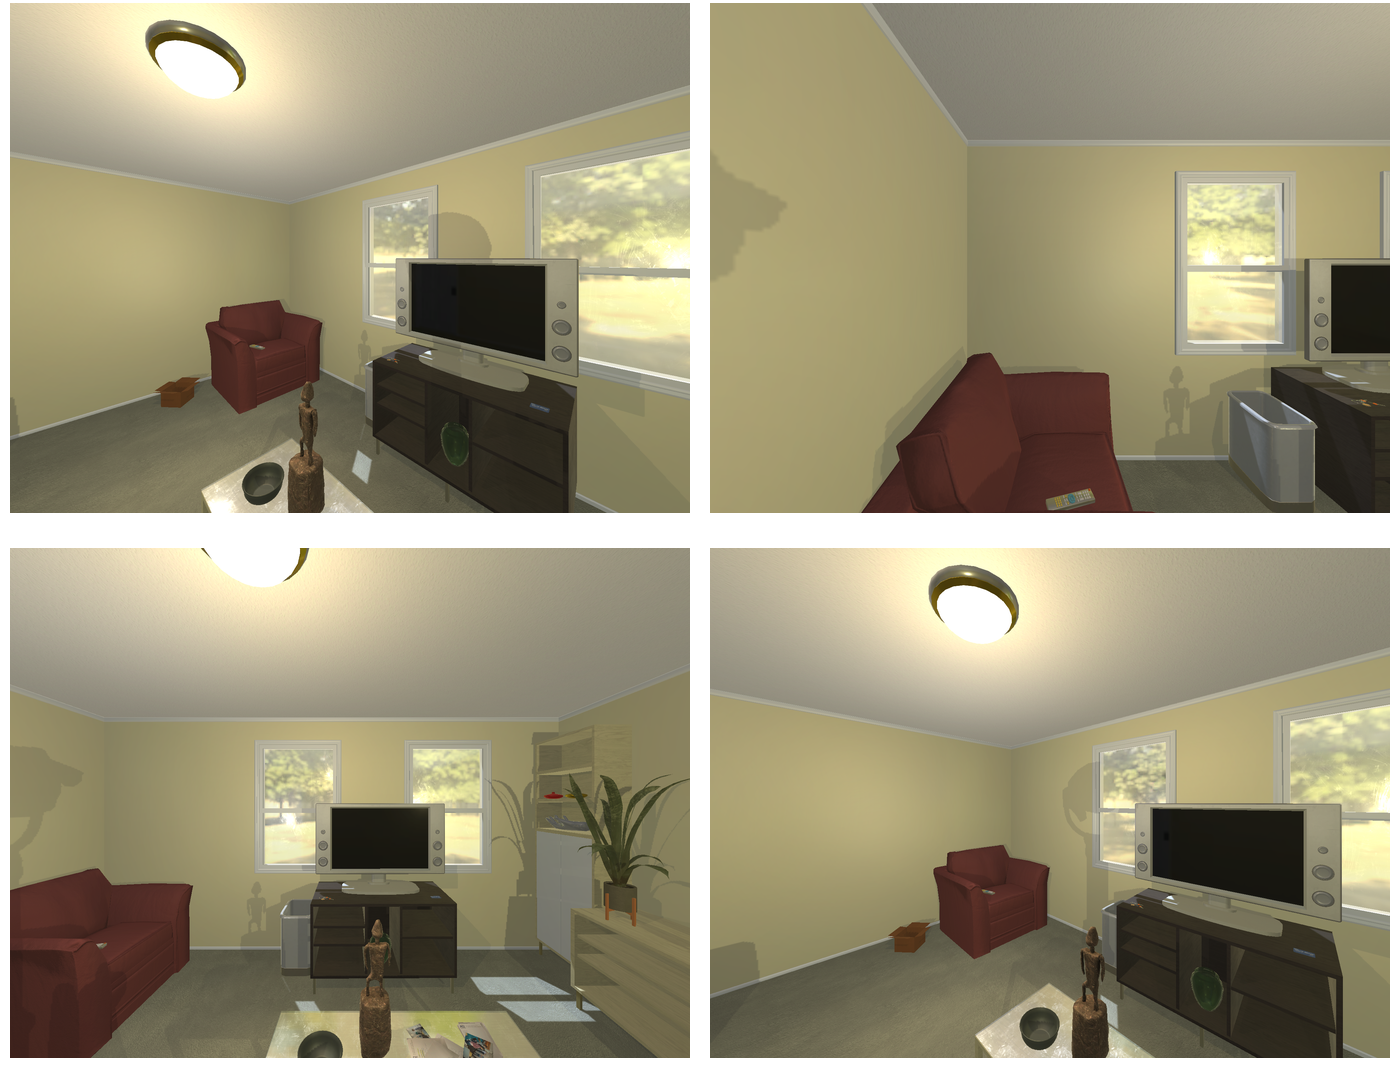Task instruction: Turn on the television.
Answer: {"task_instruction": "Turn on the television.", "nodes": ["remote control", "tv"], "edges": [{"functional_relationship": "control", "object1": "remote control", "object2": "tv", "spatial_relations": ["left_of", "lower_than", "in_front_of"], "is_touching": false}], "action_type": "press", "function_type": "device_control"}